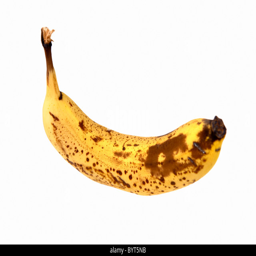
over ripe banana cut out on a white background